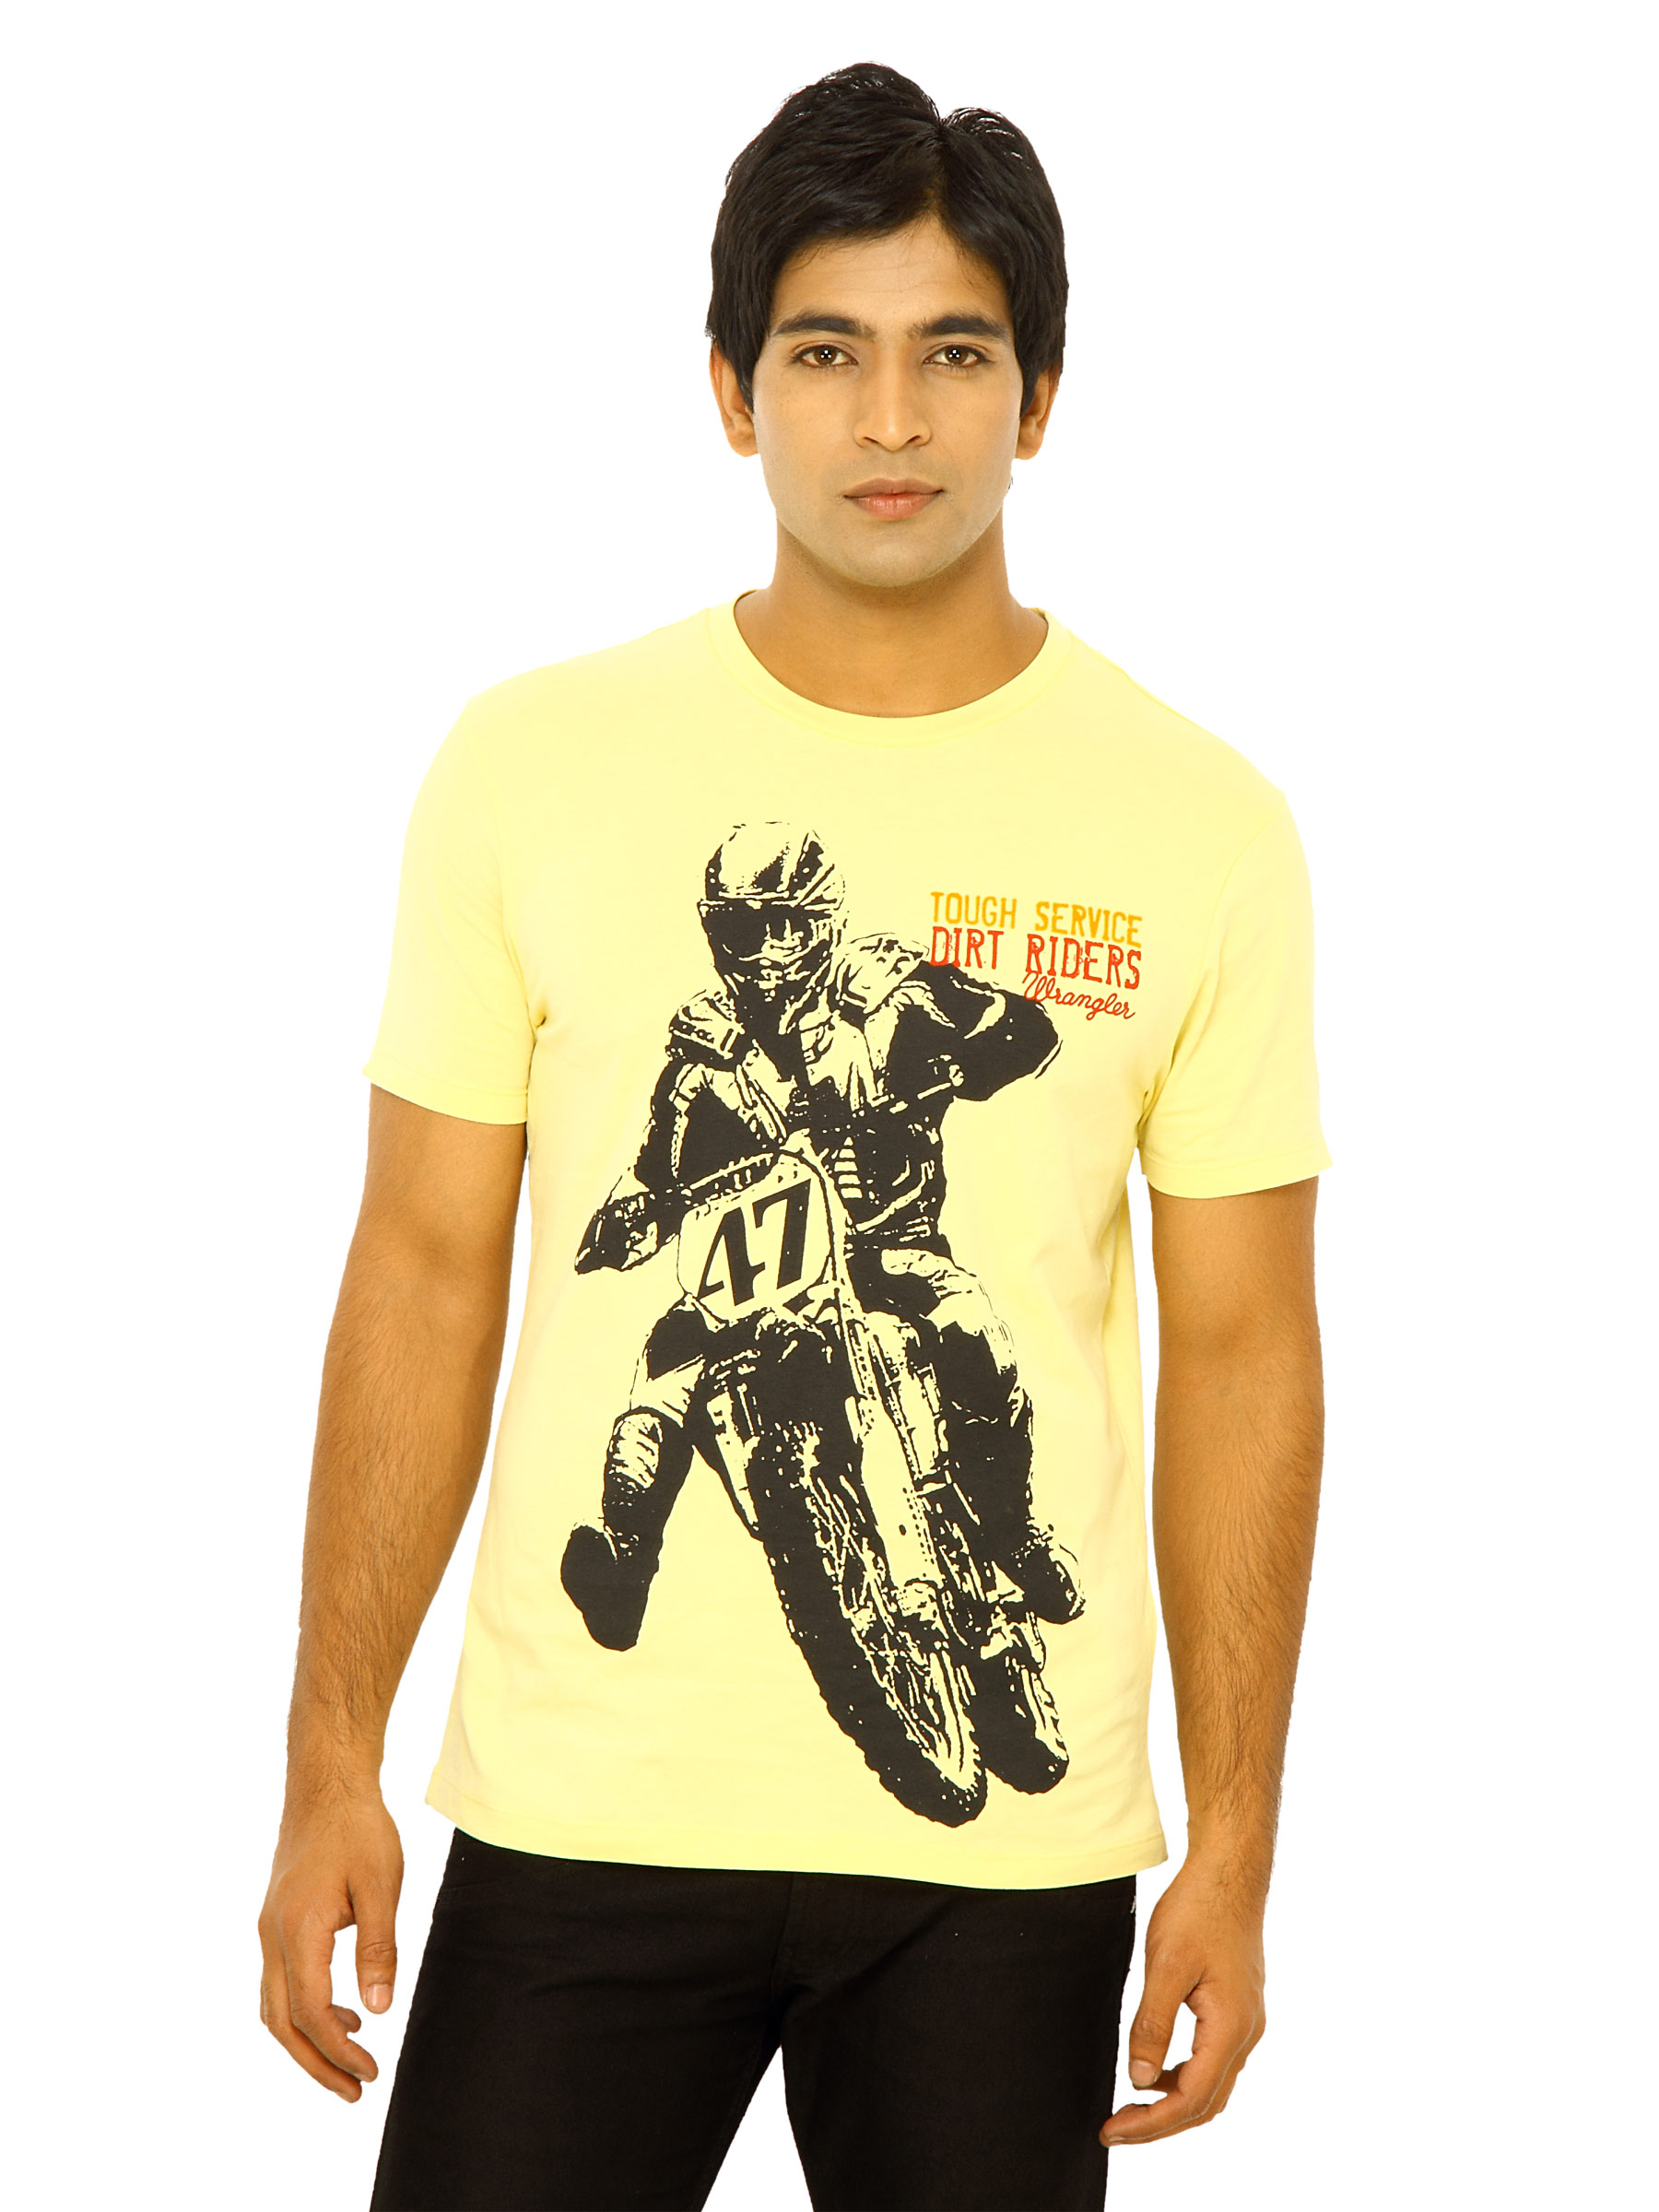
Wrangler Men Motor Rider Yellow T-Shirts
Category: Apparel / Topwear / Tshirts
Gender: Men
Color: Yellow
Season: Fall 2011
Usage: Casual